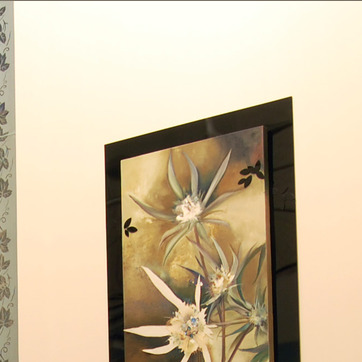
Material: glass